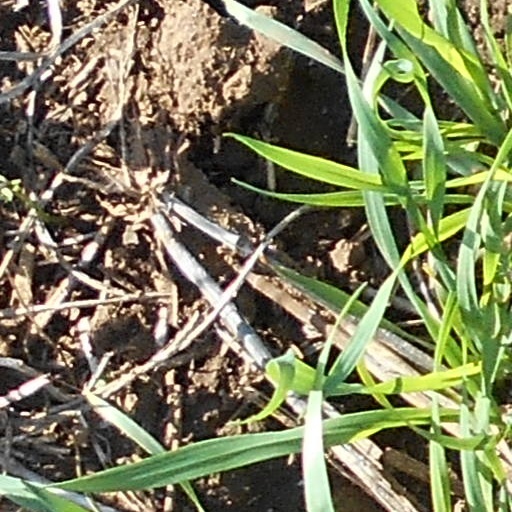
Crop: wheat